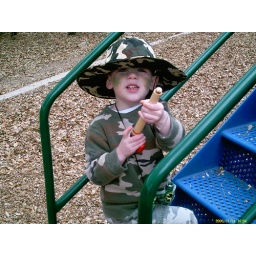
Rich going on a bear hunt near New Braunfels, TX Jan. 07 at the Bower boys birthday party.